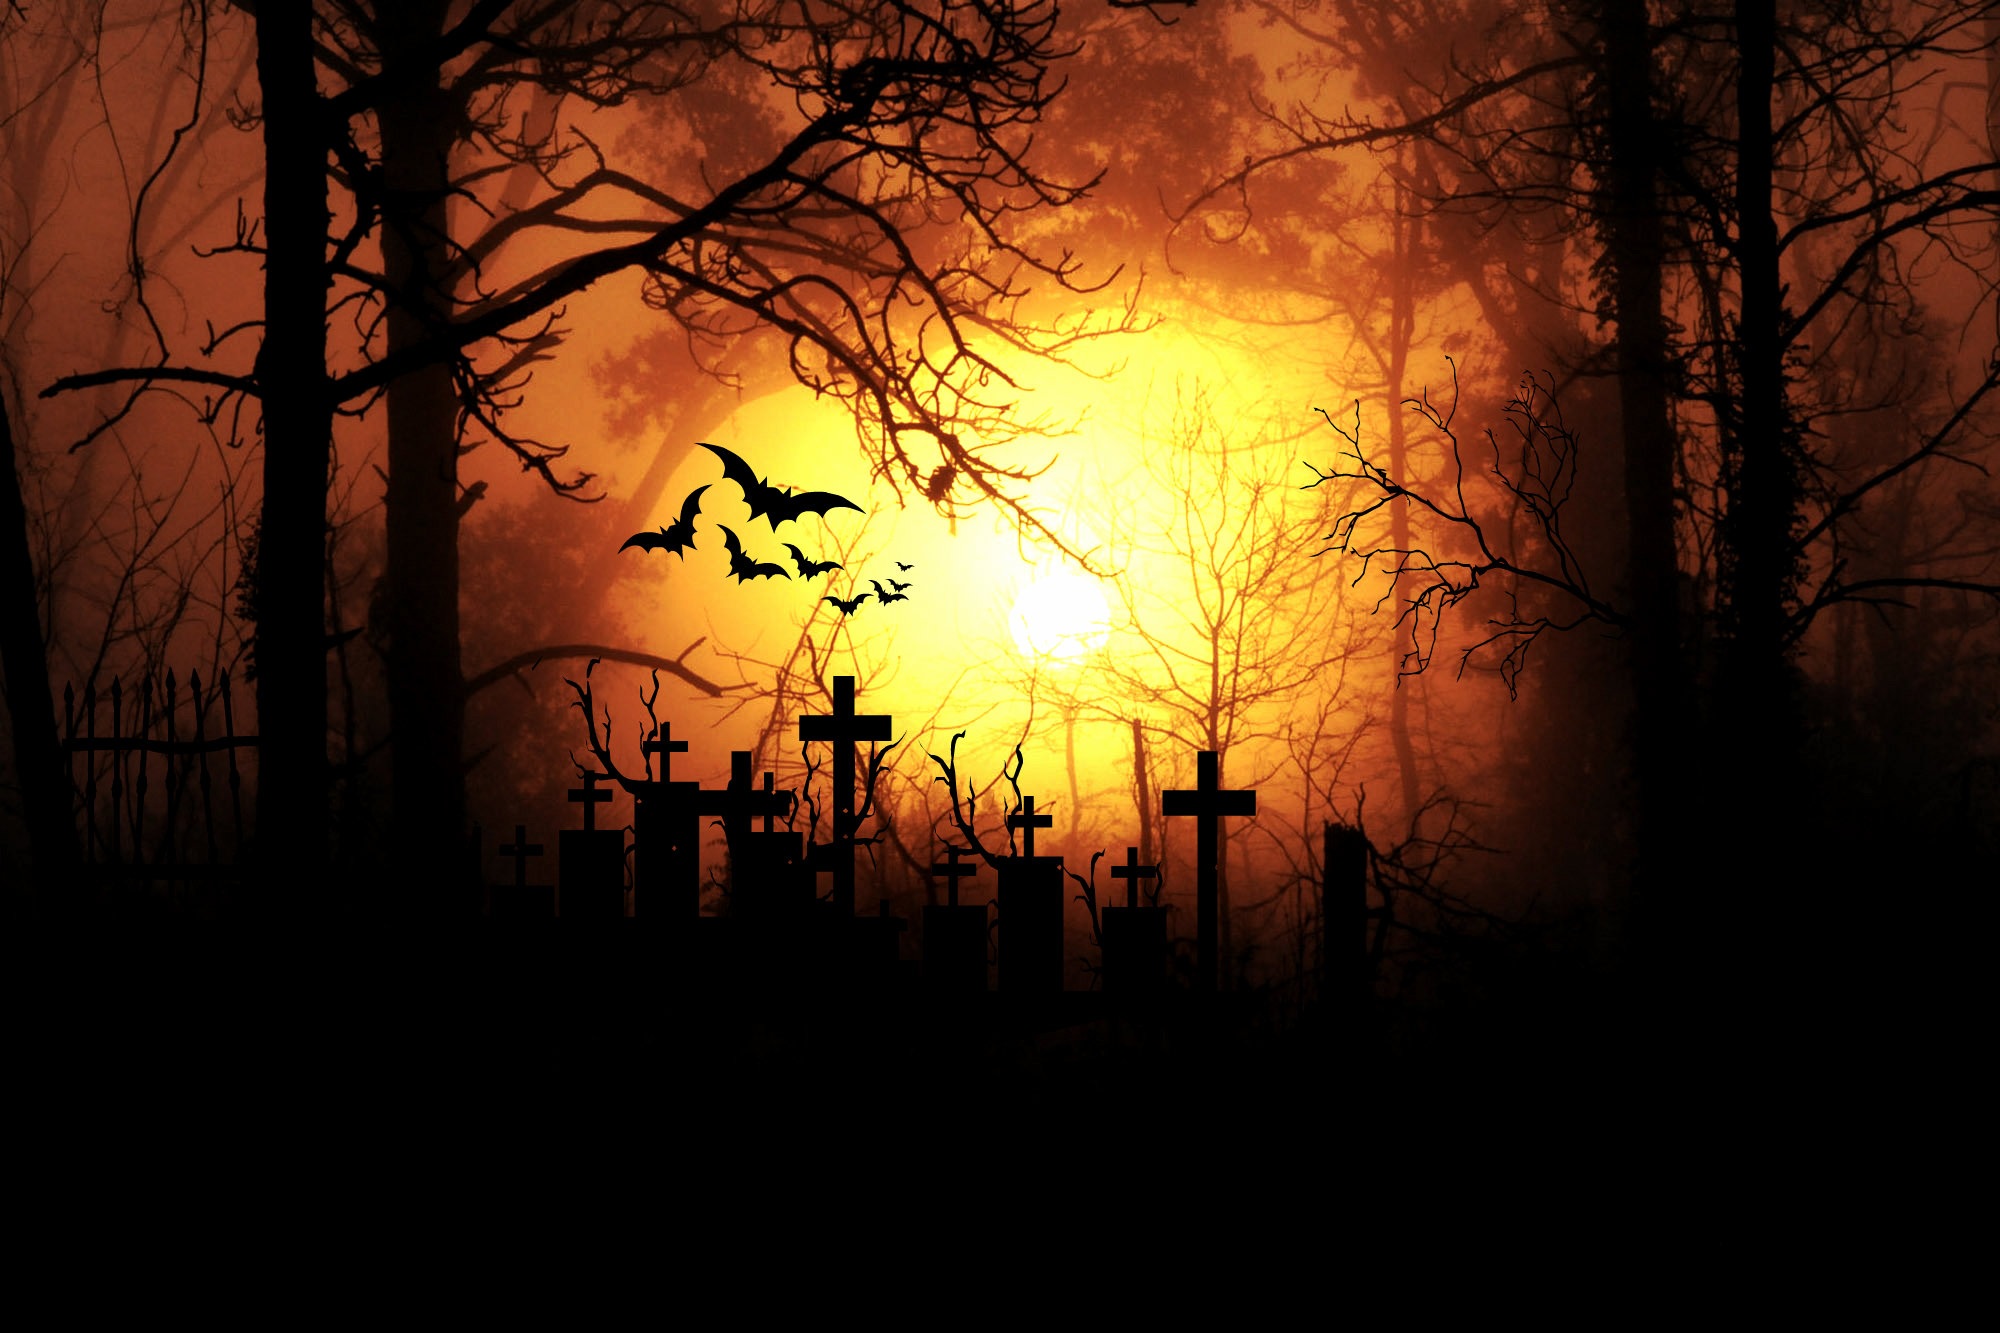
forest, branch, silhouette, sunrise, sunset, night, sunlight, morning, dawn, atmosphere, spooky, evening, reflection, shadow, darkness, cemetery, lighting, full moon, moonlight, trees, aesthetic, fear, branches, weird, creepy, horror, mood, abendstimmung, bats, back light, grave stones, gespenstig, atmospheric phenomenon